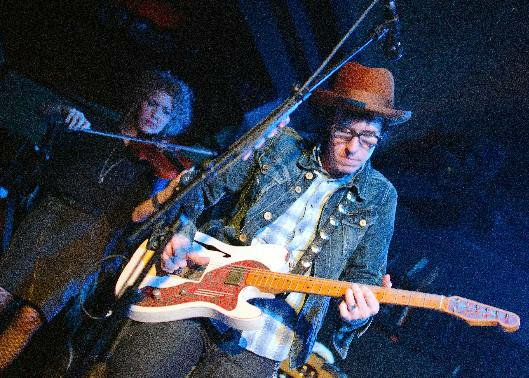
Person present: Yes